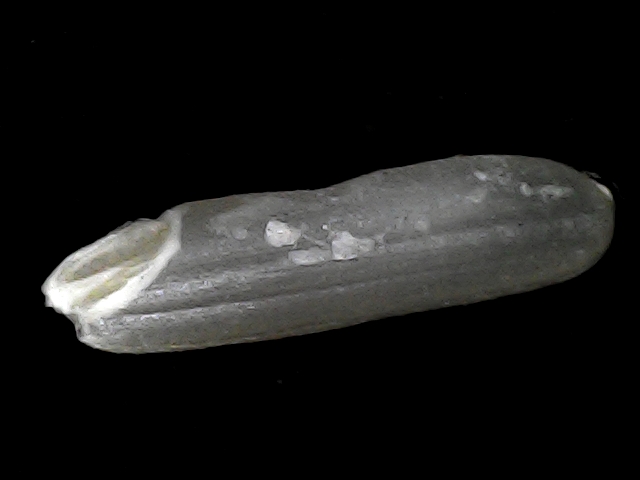
Rice variety: BD70